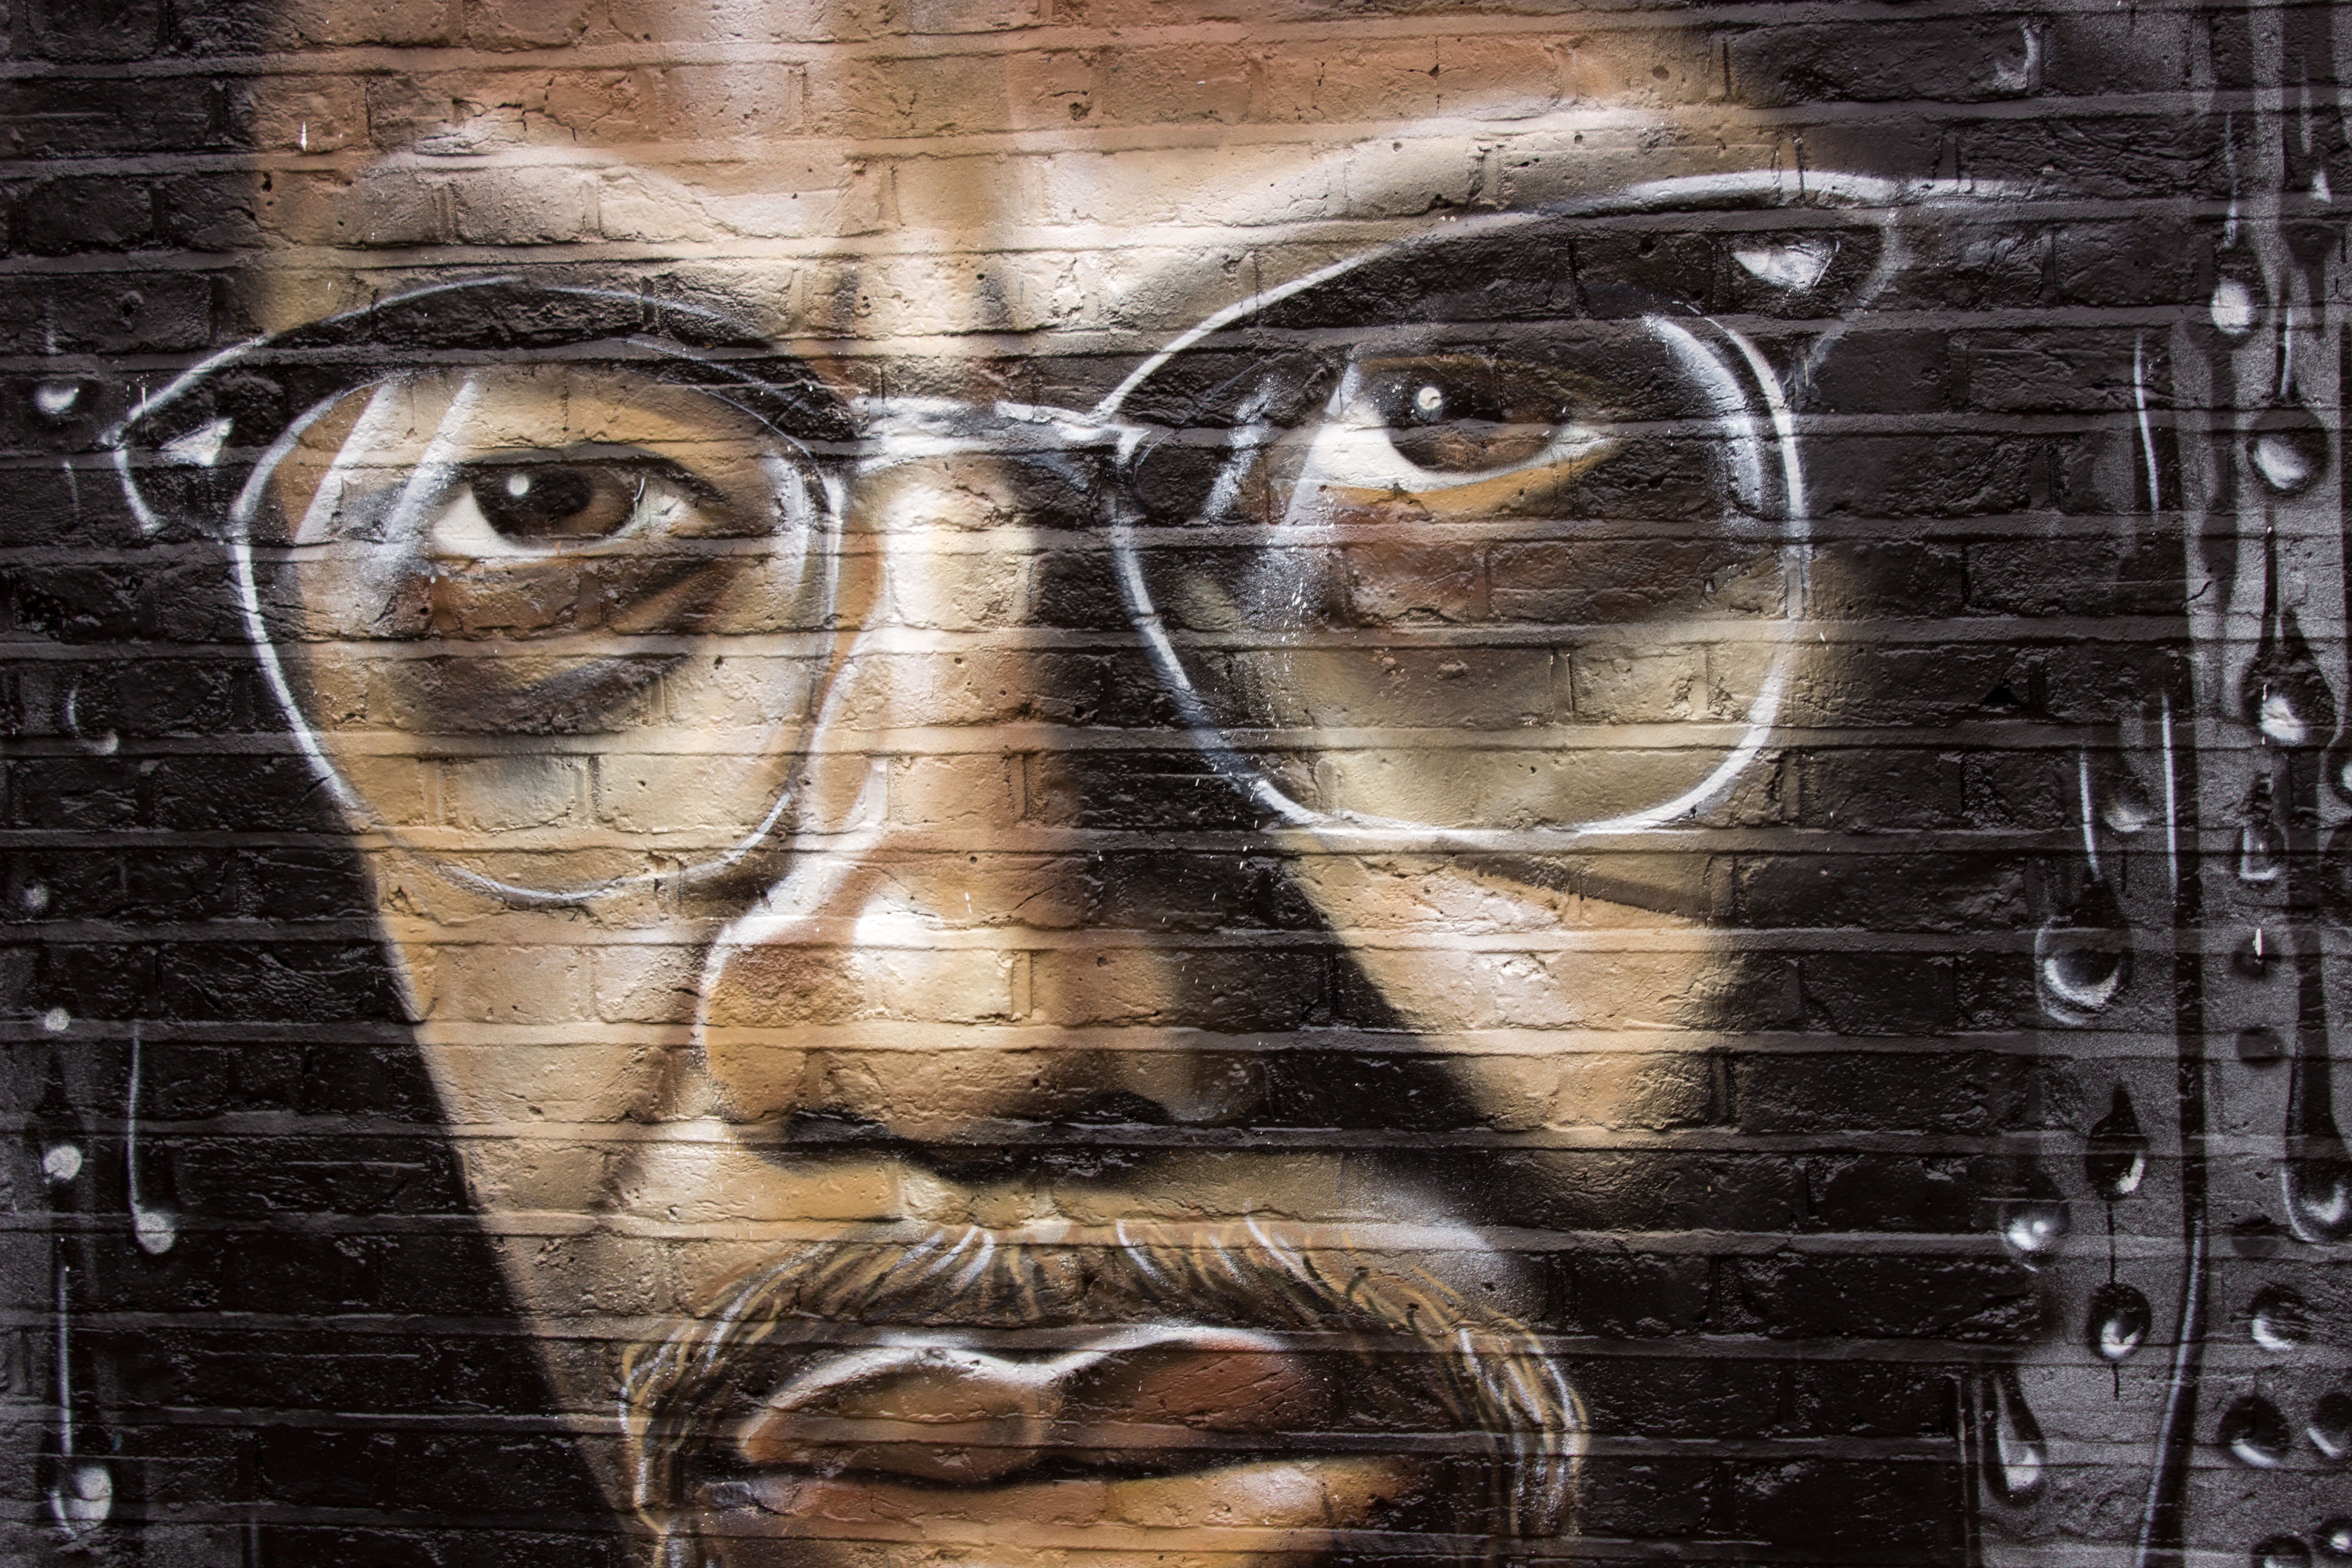
street, portrait, graffiti, painting, street art, london, art, sketch, drawing, shoreditch, modern art, brick lane, eastend